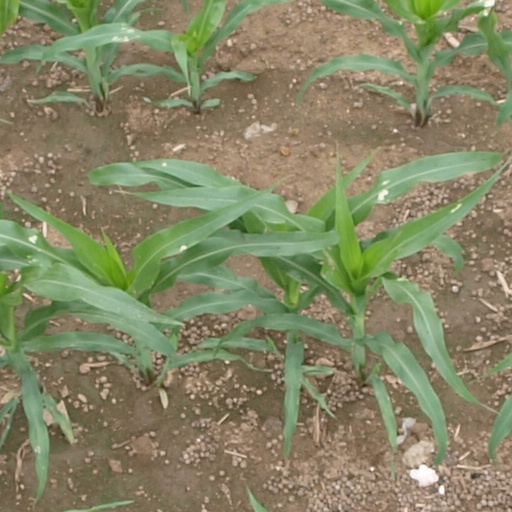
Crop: maize; corn